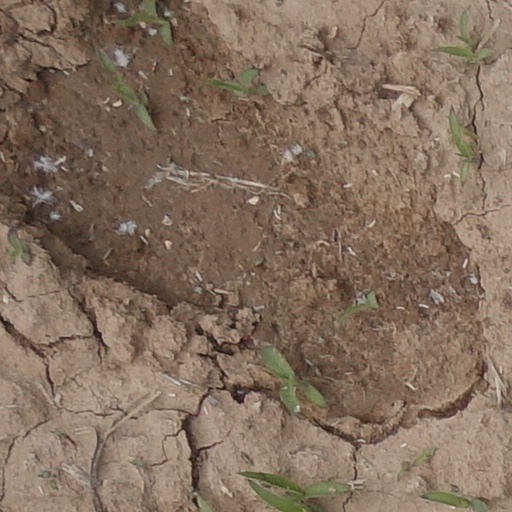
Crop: wheat